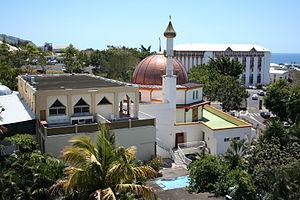
L'islam à La Réunion est une religion minoritaire dans ce département d'outre-mer dans le sud-ouest de l'océan Indien. Elle dispose de la plus vieille mosquée existant actuellement dans un département français, la mosquée Noor-e-Islam à Saint-Denis. Elle a été importée d'Inde par les engagés du Gujarat arrivés sur l'île à compter du XIXᵉ siècle. Une autre communauté musulmane s'est installé sur l'île plus récemment, les mahorais et comoriens.
Le Moufia est un quartier de Saint-Denis, le chef-lieu de l'île de La Réunion, un département d'outre-mer français dans l'océan Indien.
La présente liste de mosquées de France n'est pas exhaustive.